Ricardo Sánchez (poet)

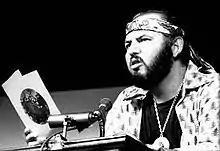

Ricardo Sánchez (29 March 1941 – 3 September 1995) was a writer, poet, professor, and activist. Sometimes called the "grandfather of Chicano poetry," Sánchez gained national acclaim for his 1971 poetry collection "Canto y Grito Mi Liberacion". Incarcerated in his twenties for stealing money to feed his struggling family, Sánchez read extensively and even learned Hebrew while at Soledad Prison in California. Upon his release in 1969, his poems were included in a poetry anthology. In 1971, his first solo collection of poetry was published, establishing Sánchez as one of the nation's most important Chicano poets.